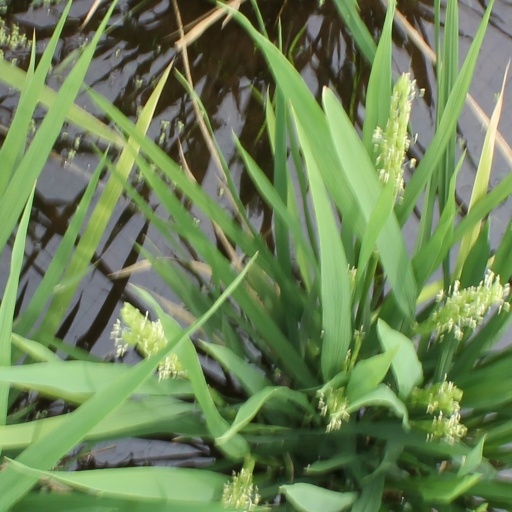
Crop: rice